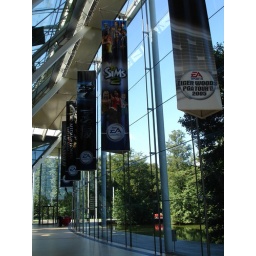
The lobby of the glass box housing EA near London